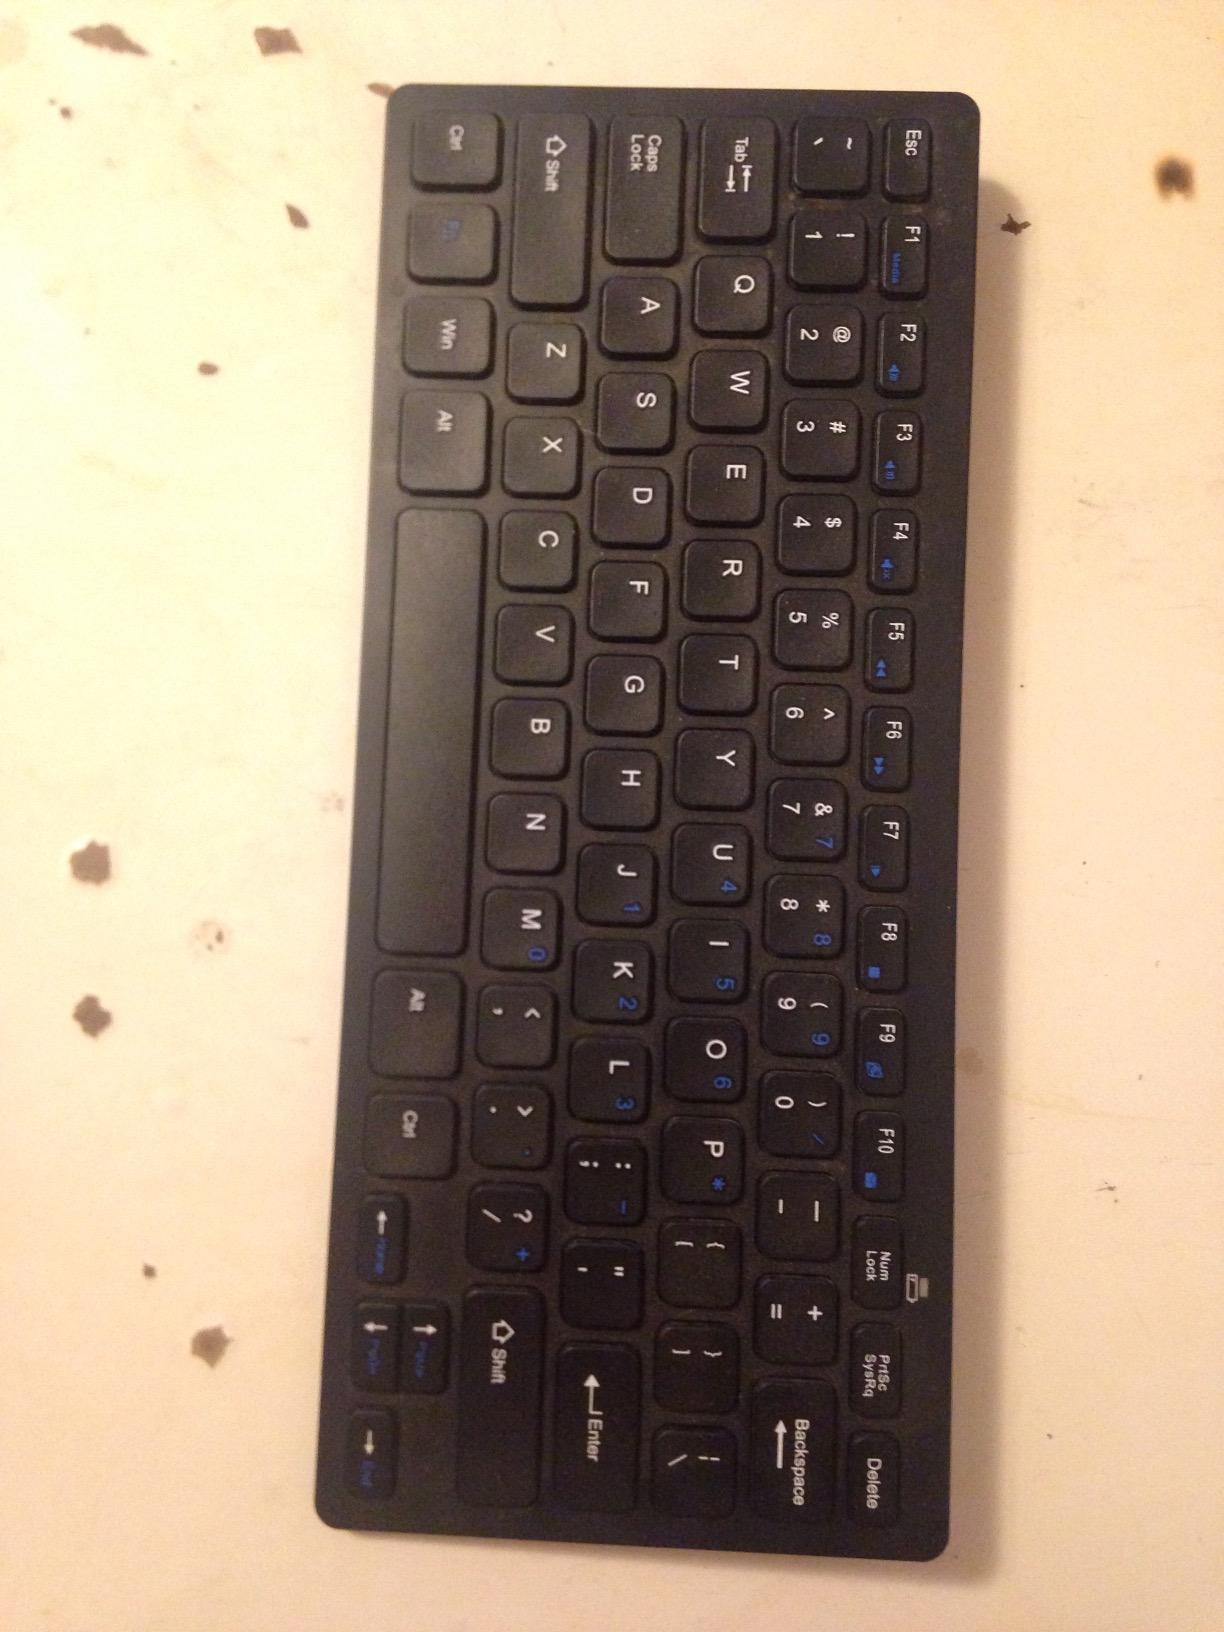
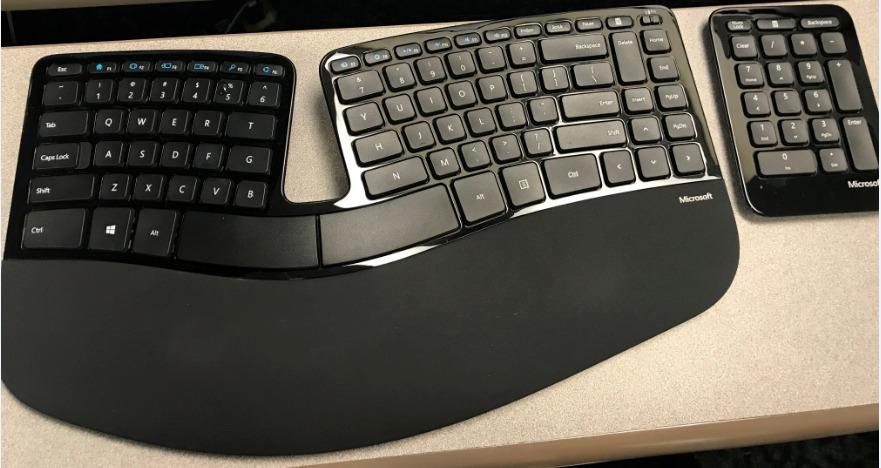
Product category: keyboard
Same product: no